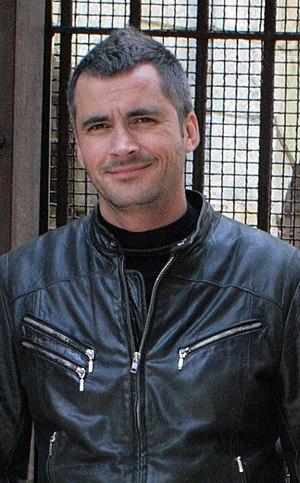
L'animateur Olivier Minne, près de la salle du trésor de l'émission Fort Boyard, en mai 2007.
Tout le monde a son mot à dire est un jeu télévisé français diffusé sur France 2 depuis le 6 mars 2017, produit par Banijay et présenté par Olivier Minne et Sidonie Bonnec. Il est diffusé du lundi au vendredi à 18 h 5. L'émission se fonde sur le format d'une émission britannique appelée Alphabetical, elle-même nouvelle version d'une émission appelée The Alphabet Game.
La Boîte à secrets est une émission de télévision française de divertissement et de talk-show, diffusée de façon événementielle sur France 3, depuis le vendredi 18 octobre 2019. Elle est animée par Faustine Bollaert.